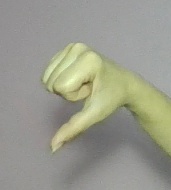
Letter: waw